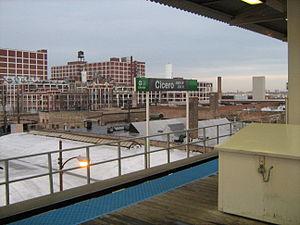
Photo de la station Cicero sur la verte
Cicero est une station aérienne de la ligne verte du métro de Chicago. Ouverte en mars 1894, sa structure était similaire aux stations Ashland et Homan mais dès 1941, Cicero fut reconstruite sur base d’un quai central contrairement aux autres stations de la Lake Branch qui en comptent deux.